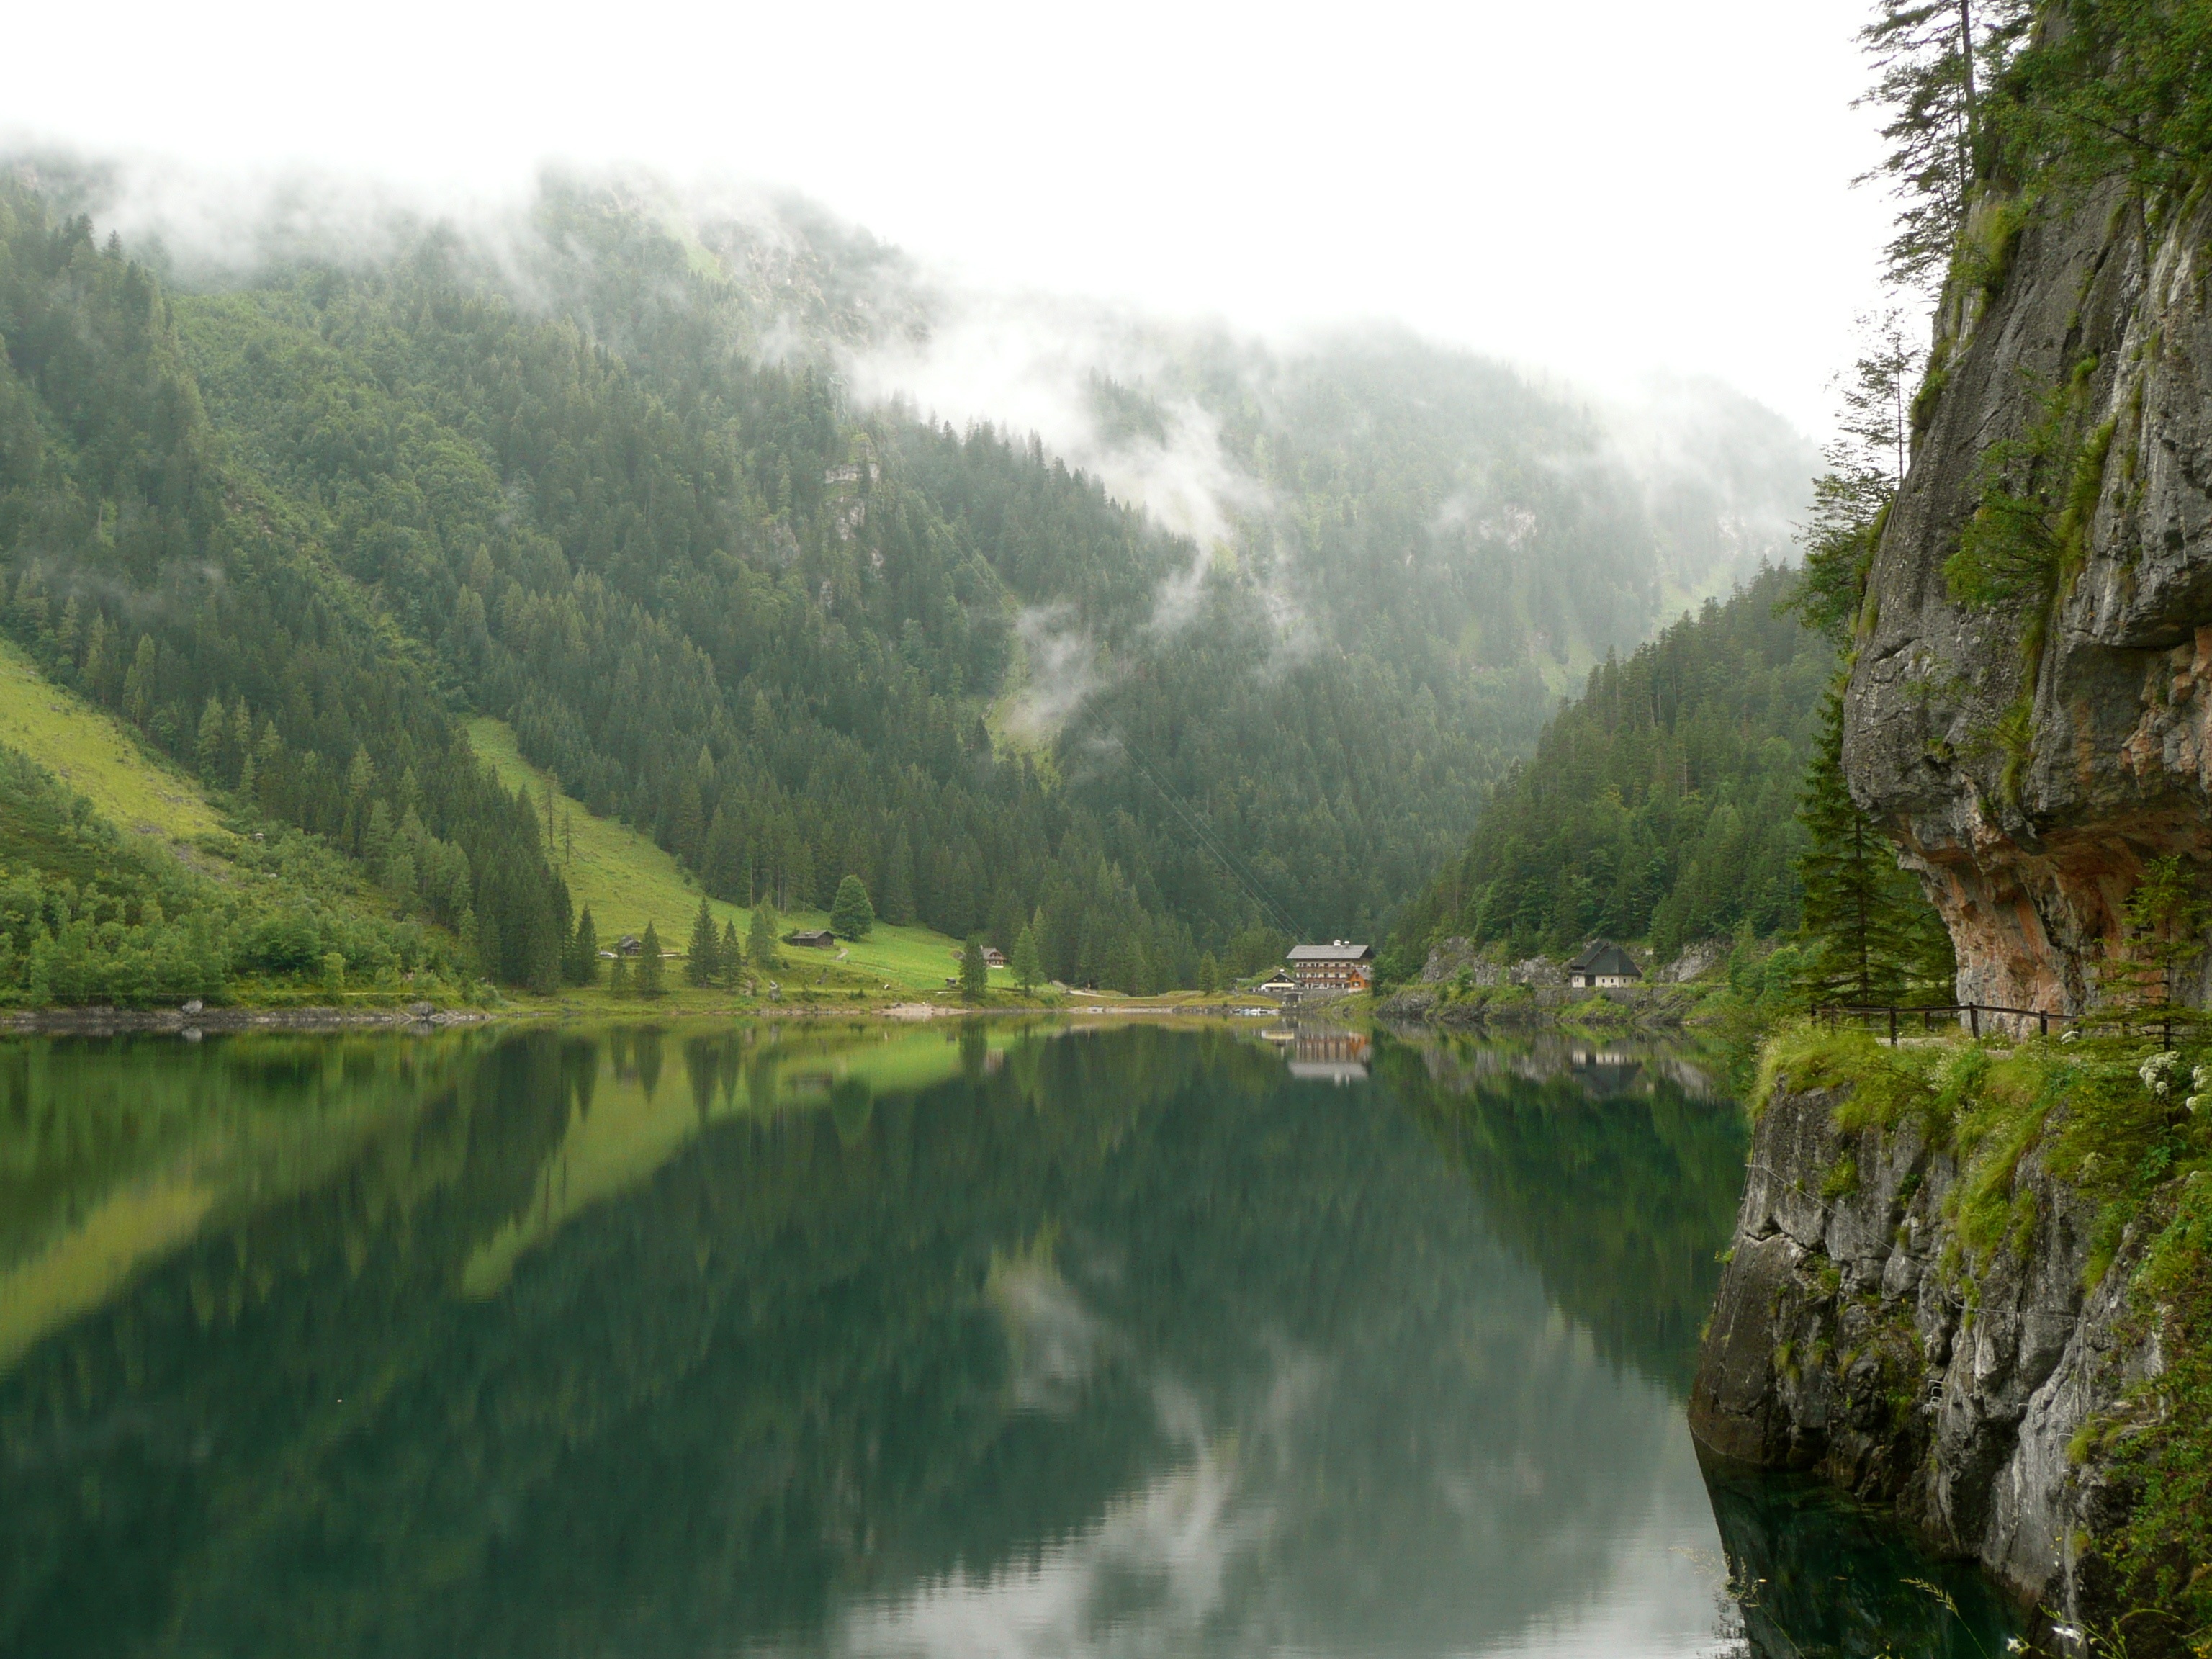
landscape, nature, forest, mountain, lake, river, valley, mountain range, tranquil, peaceful, scenery, calm, fjord, reservoir, body of water, austria, loch, water feature, dachstein, mountain pass, atmospheric phenomenon, mountainous landforms, gosau, gosausee